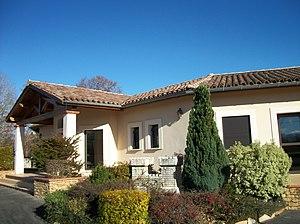
La Mairie avec une petite sculpture de château
Les Tourreilles est une commune française située dans le département de la Haute-Garonne, en région Occitanie.